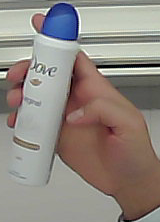
Product: dove_spray